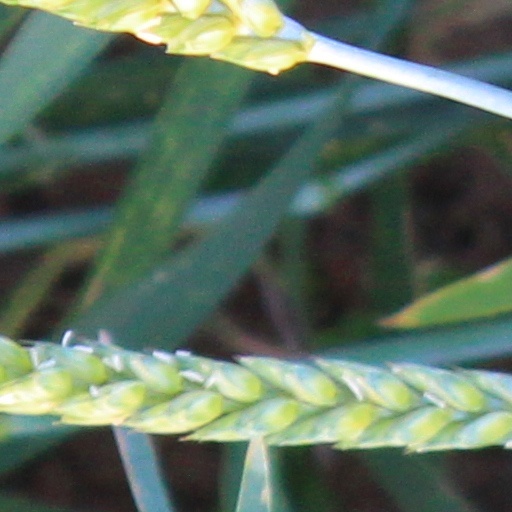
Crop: wheat